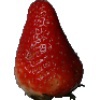
Label: Strawberry 1